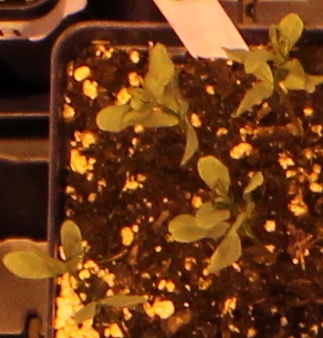
Label: Lentil